Question: Please indicate a possible affordance area of the bicycle that can be used for sitting on
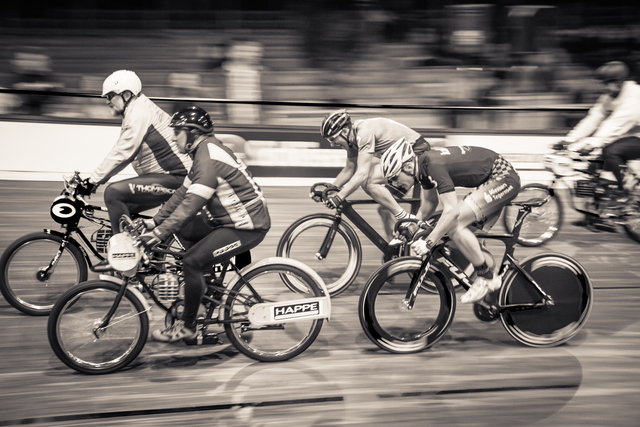
Answer: [503.29, 191.364, 553.498, 208.676]